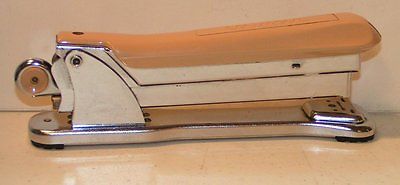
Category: stapler